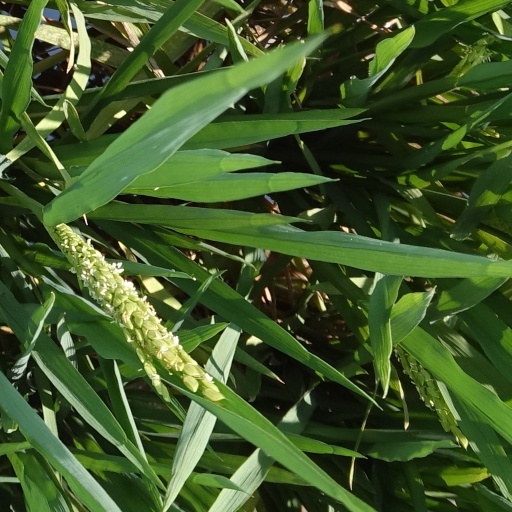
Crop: rice